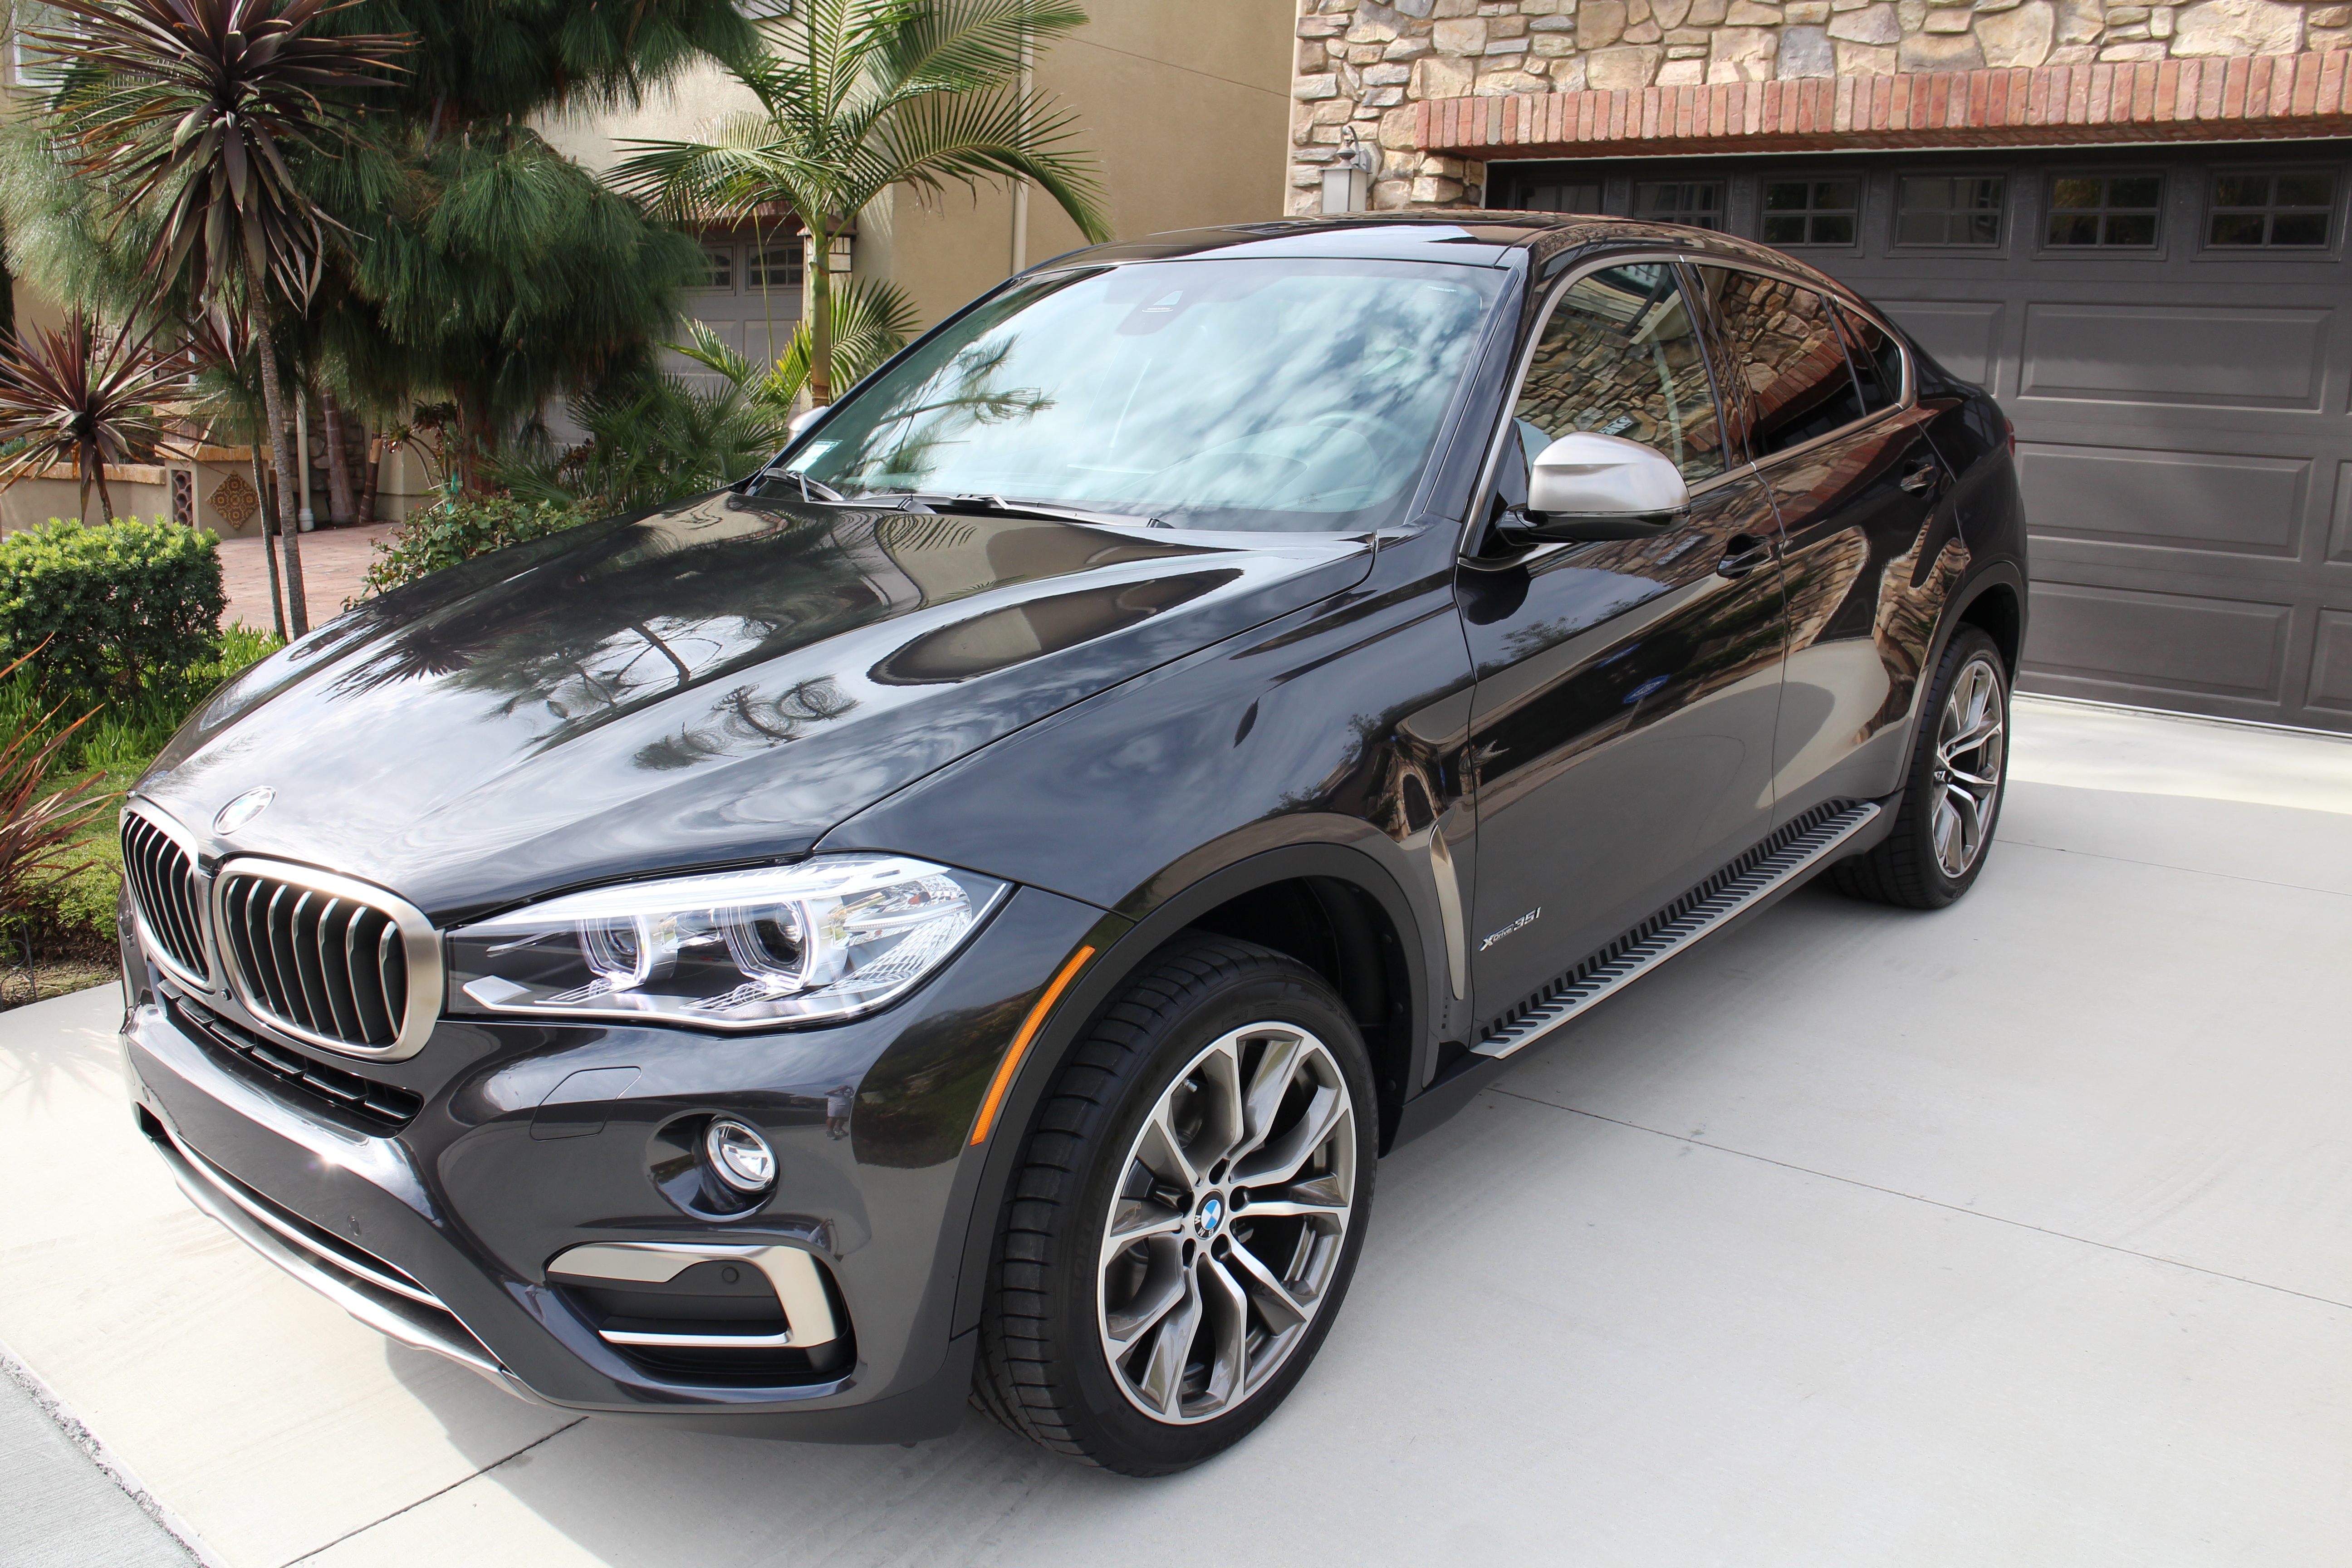
car, wheel, automobile, vehicle, bumper, rim, bmw, sport utility vehicle, land vehicle, automobile make, automotive design, luxury vehicle, executive car, personal luxury car, crossover suv, bmw x6, bmw concept x6 activehybrid, bmw x5, bmw x1